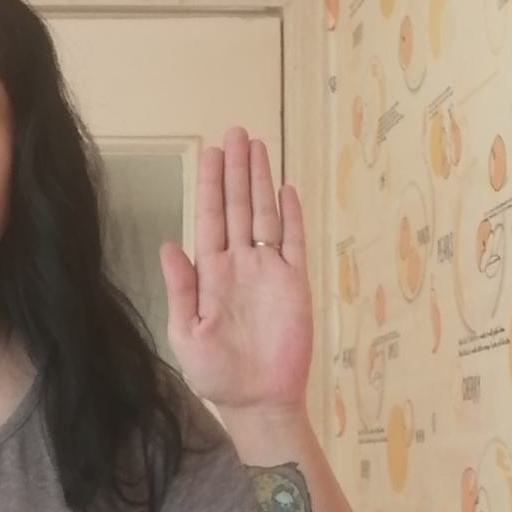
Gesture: stop